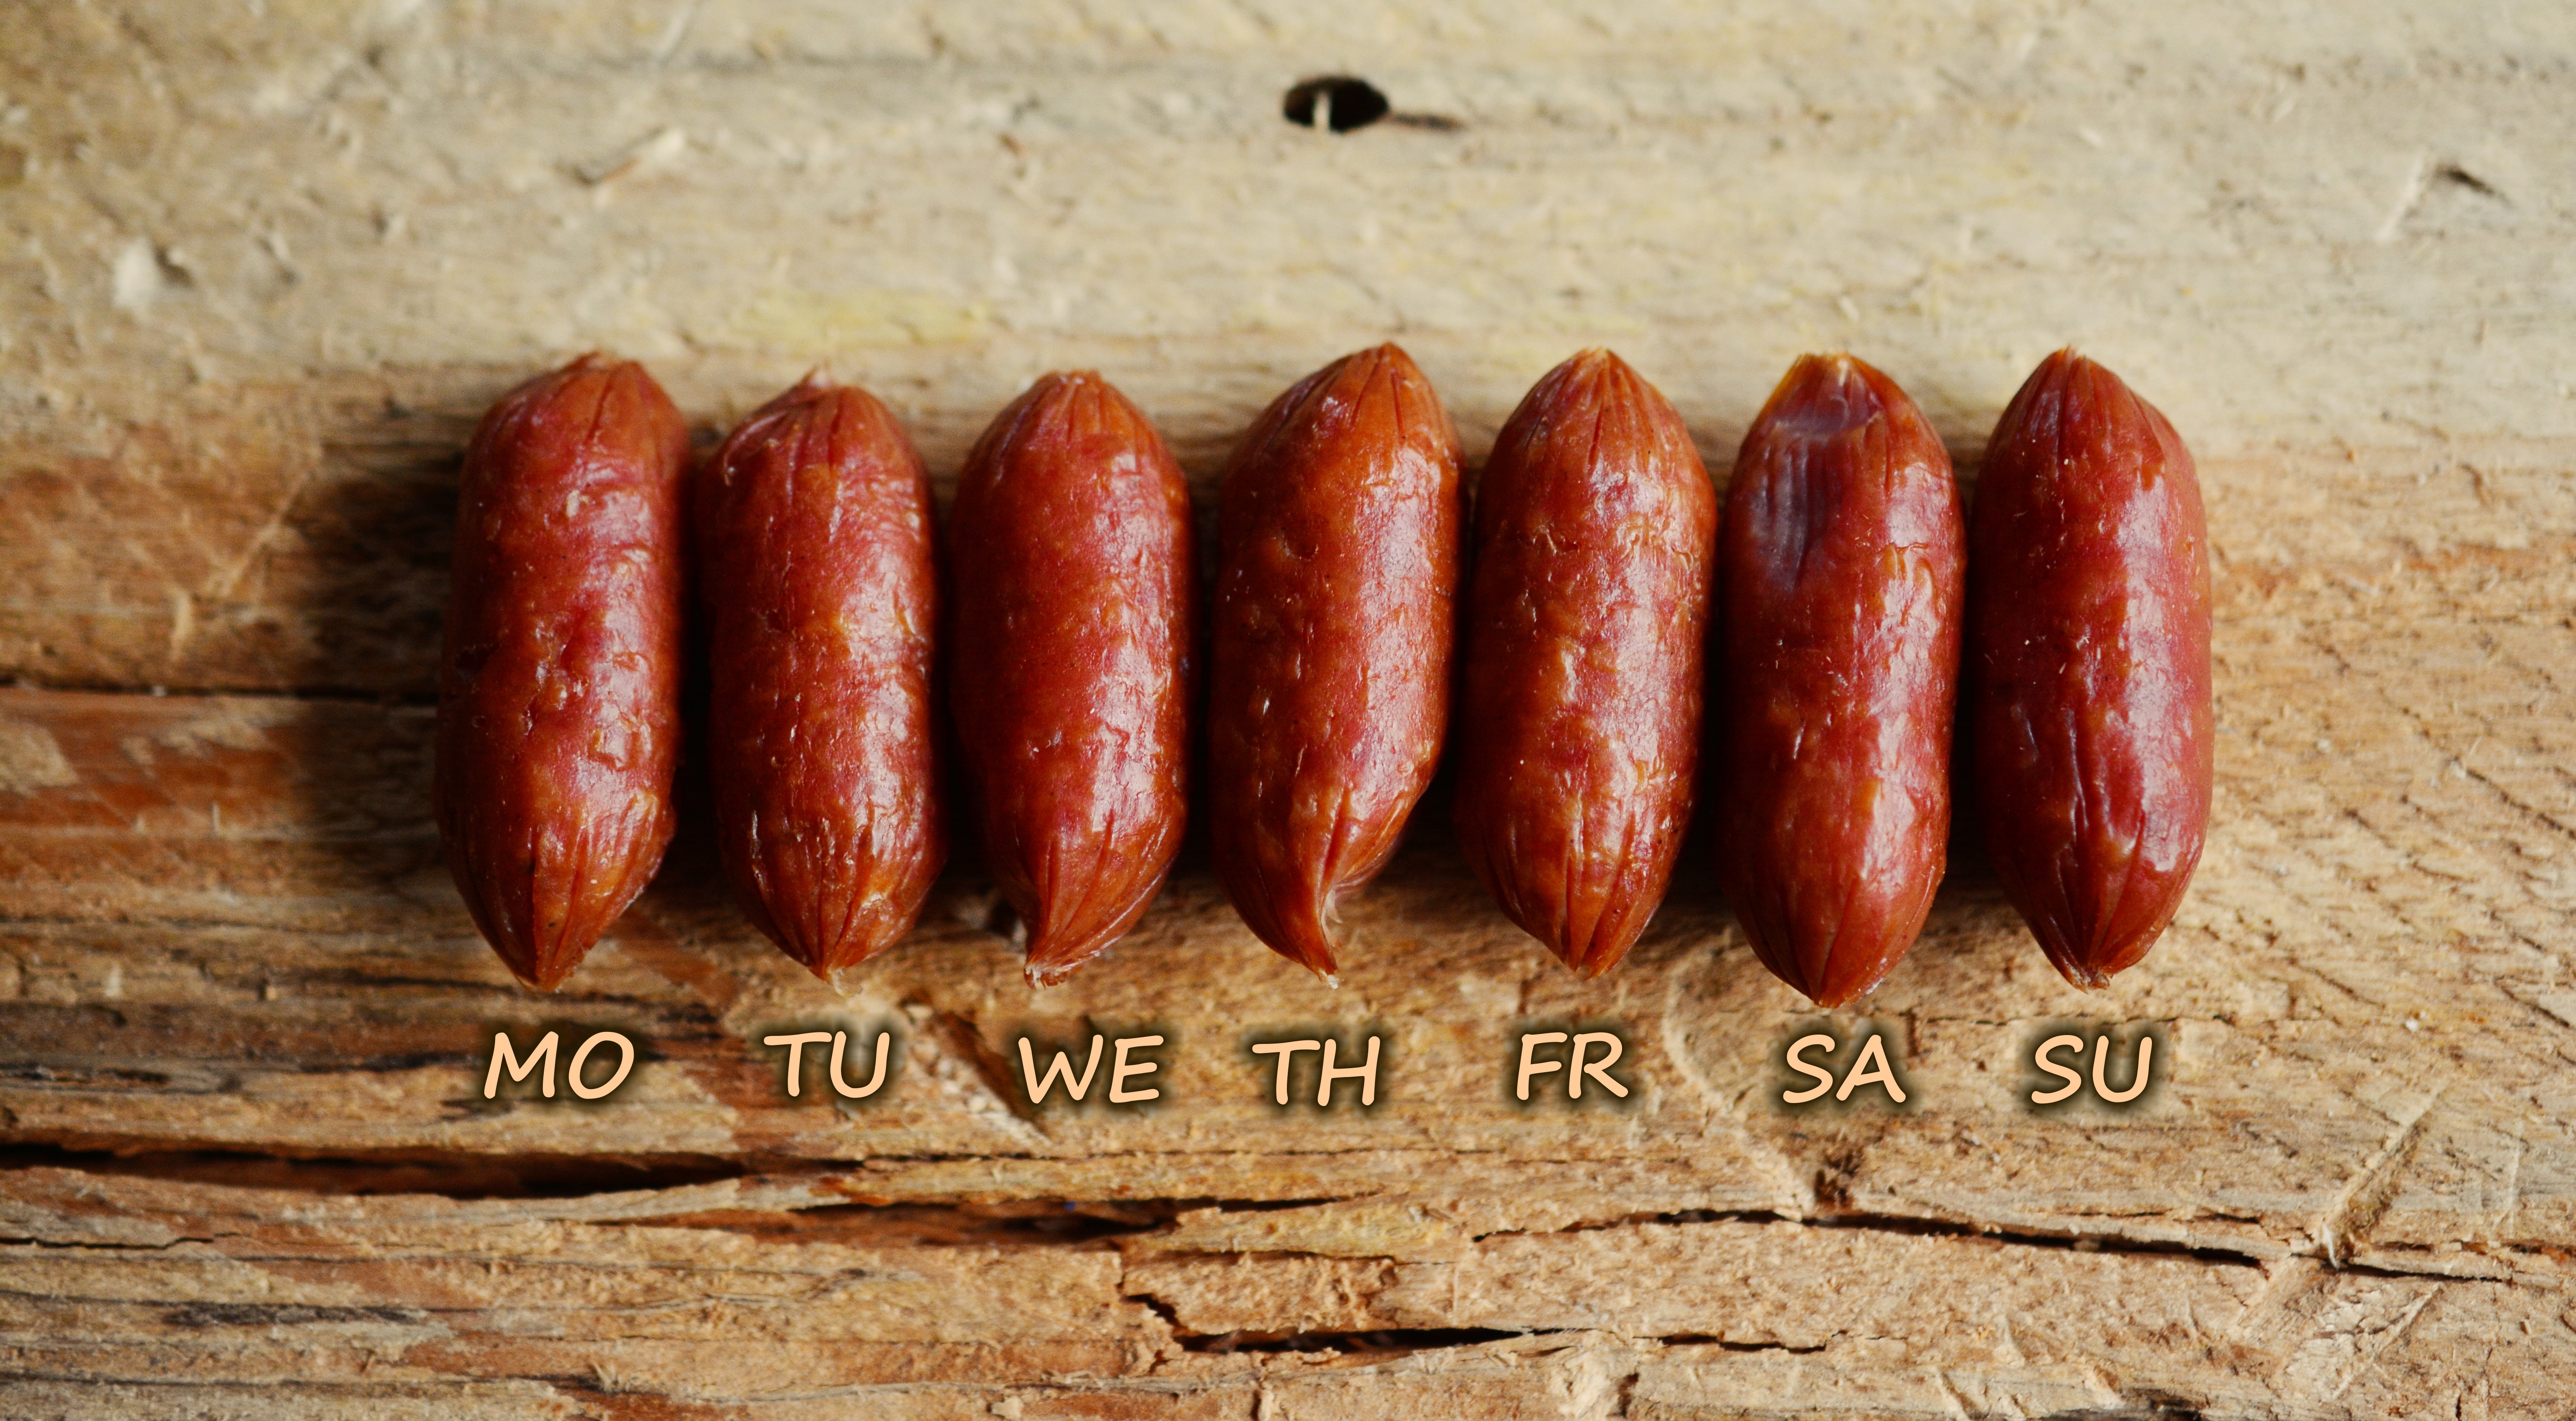
food, produce, action, meat, cuisine, sausage, nutrition, plan, calendar, planning, diet, organization, week, optimization, appointment scheduler, vienna sausage, mettwurst, animal source foods, kielbasa, sujuk, productivity, working time, days of the week